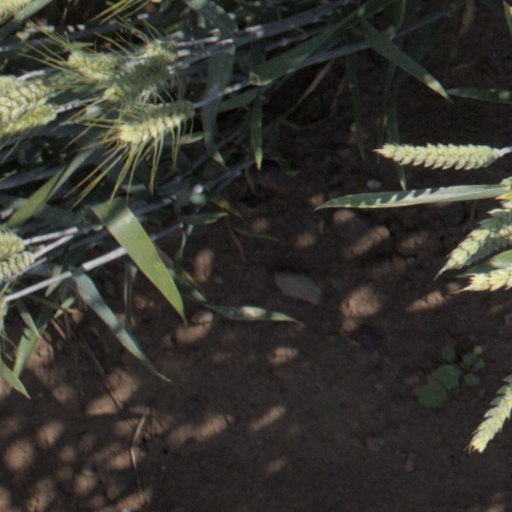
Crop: wheat